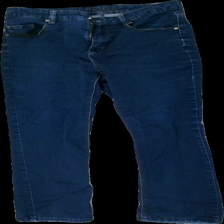
View: front
Type: Jeans
Category: Ladies
Brand: Missing
Colors: Blue
Material: 100% cott
Cut: Regular
Season: All
Price range: <50
Recommended usage: Export
Comment: tappat passform